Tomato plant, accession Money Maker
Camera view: vertical (180 deg); turntable rotation: 60 degrees
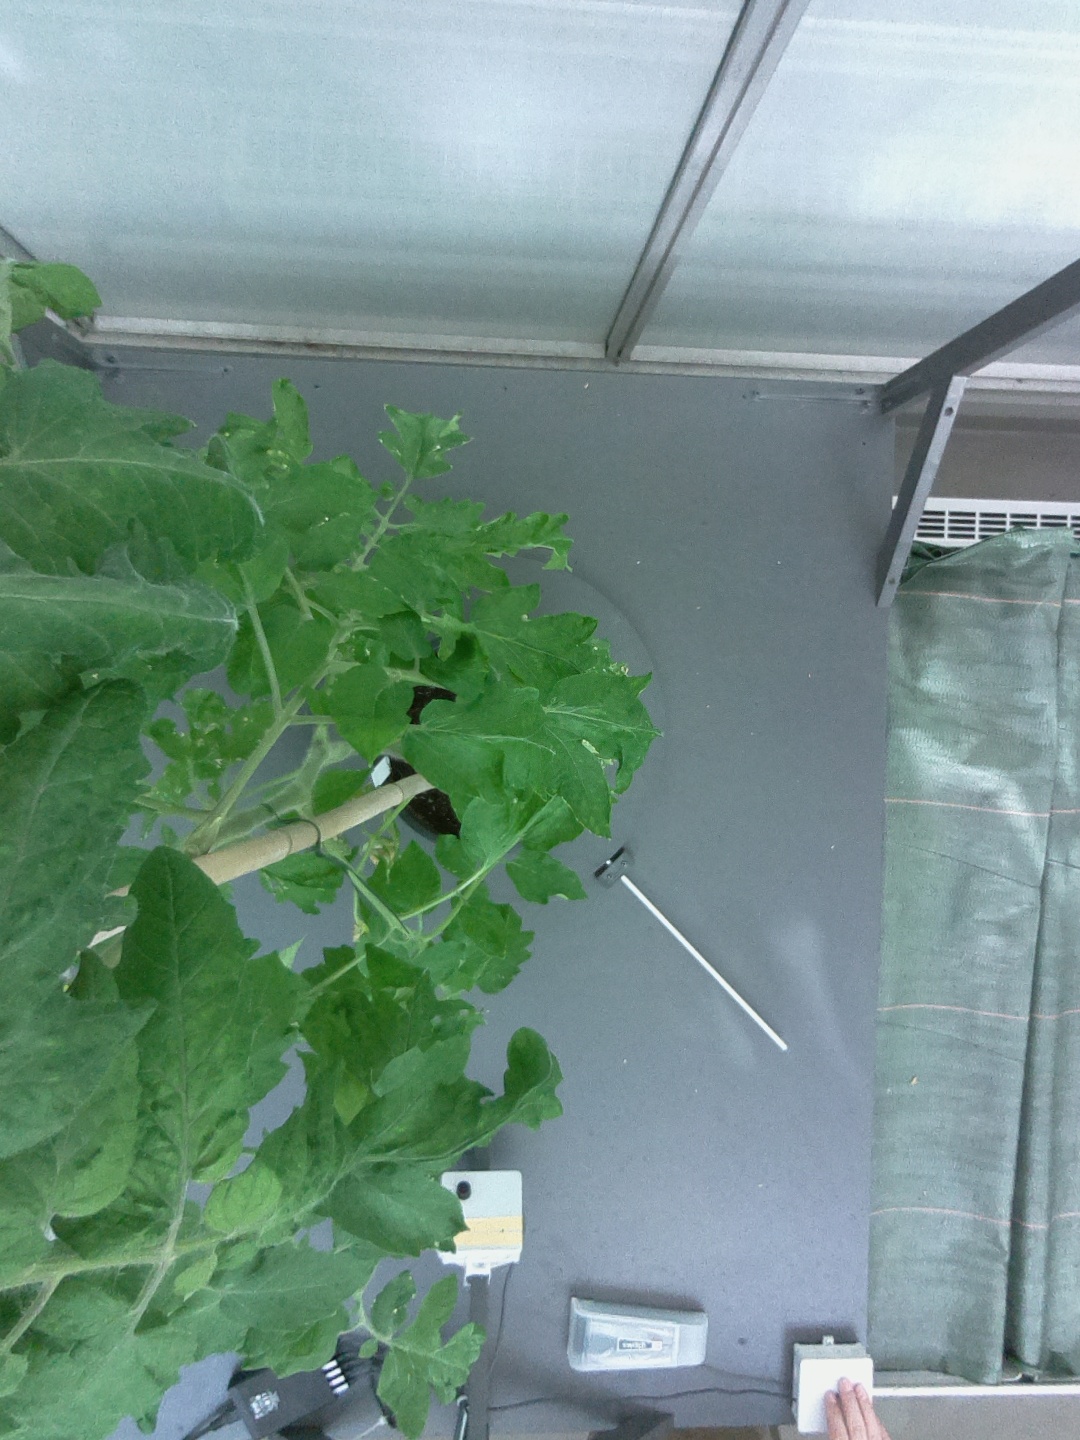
BBCH growth stage 62: 20%-30% of flowers open